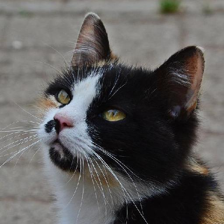
Label: animals